Methane clumped isotopes

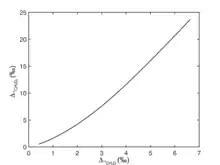
The equilibrium distribution of formula_21 and formula_22. Redrawn from Young et al., 2017.

Based on these correlations, formula_23, formula_22 and formula_21 can be used as a geothermometer to indicate the formation temperature of methane (formula_26, formula_27 and formula_28). And the correlation of formula_22 and formula_21can help to determine whether methane is formed in internal isotopic equilibrium.